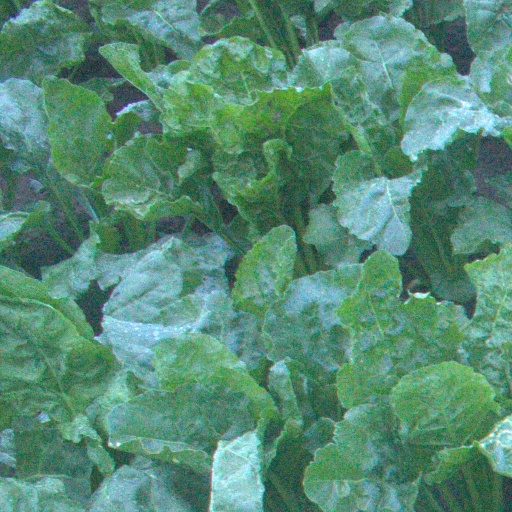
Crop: sugar beet